Rushnyk

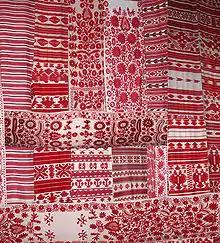
Rushnyk - Ukrainian embroidered and woven ritual cloth. Pereiaslav, Ukraine.

A rushnyk or rushnik is a decorative and ritual cloth. Made of linen or cotton it usually represents woven or embroidered designs, symbols and cryptograms of the ancient world. They have been used in sacred East Slavic rituals, religious services and ceremonial events such as weddings and funerals. Each region has its own designs and patterns with hidden meaning, passed down from generation to generation and studied by ethnographers.